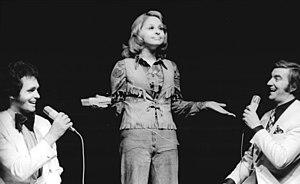
Peter Wieland, nom de scène de Ralf Sauer né le 6 juillet 1930 à Stralsund et mort le 2 mars 2020 à Berlin, est un chanteur allemand.